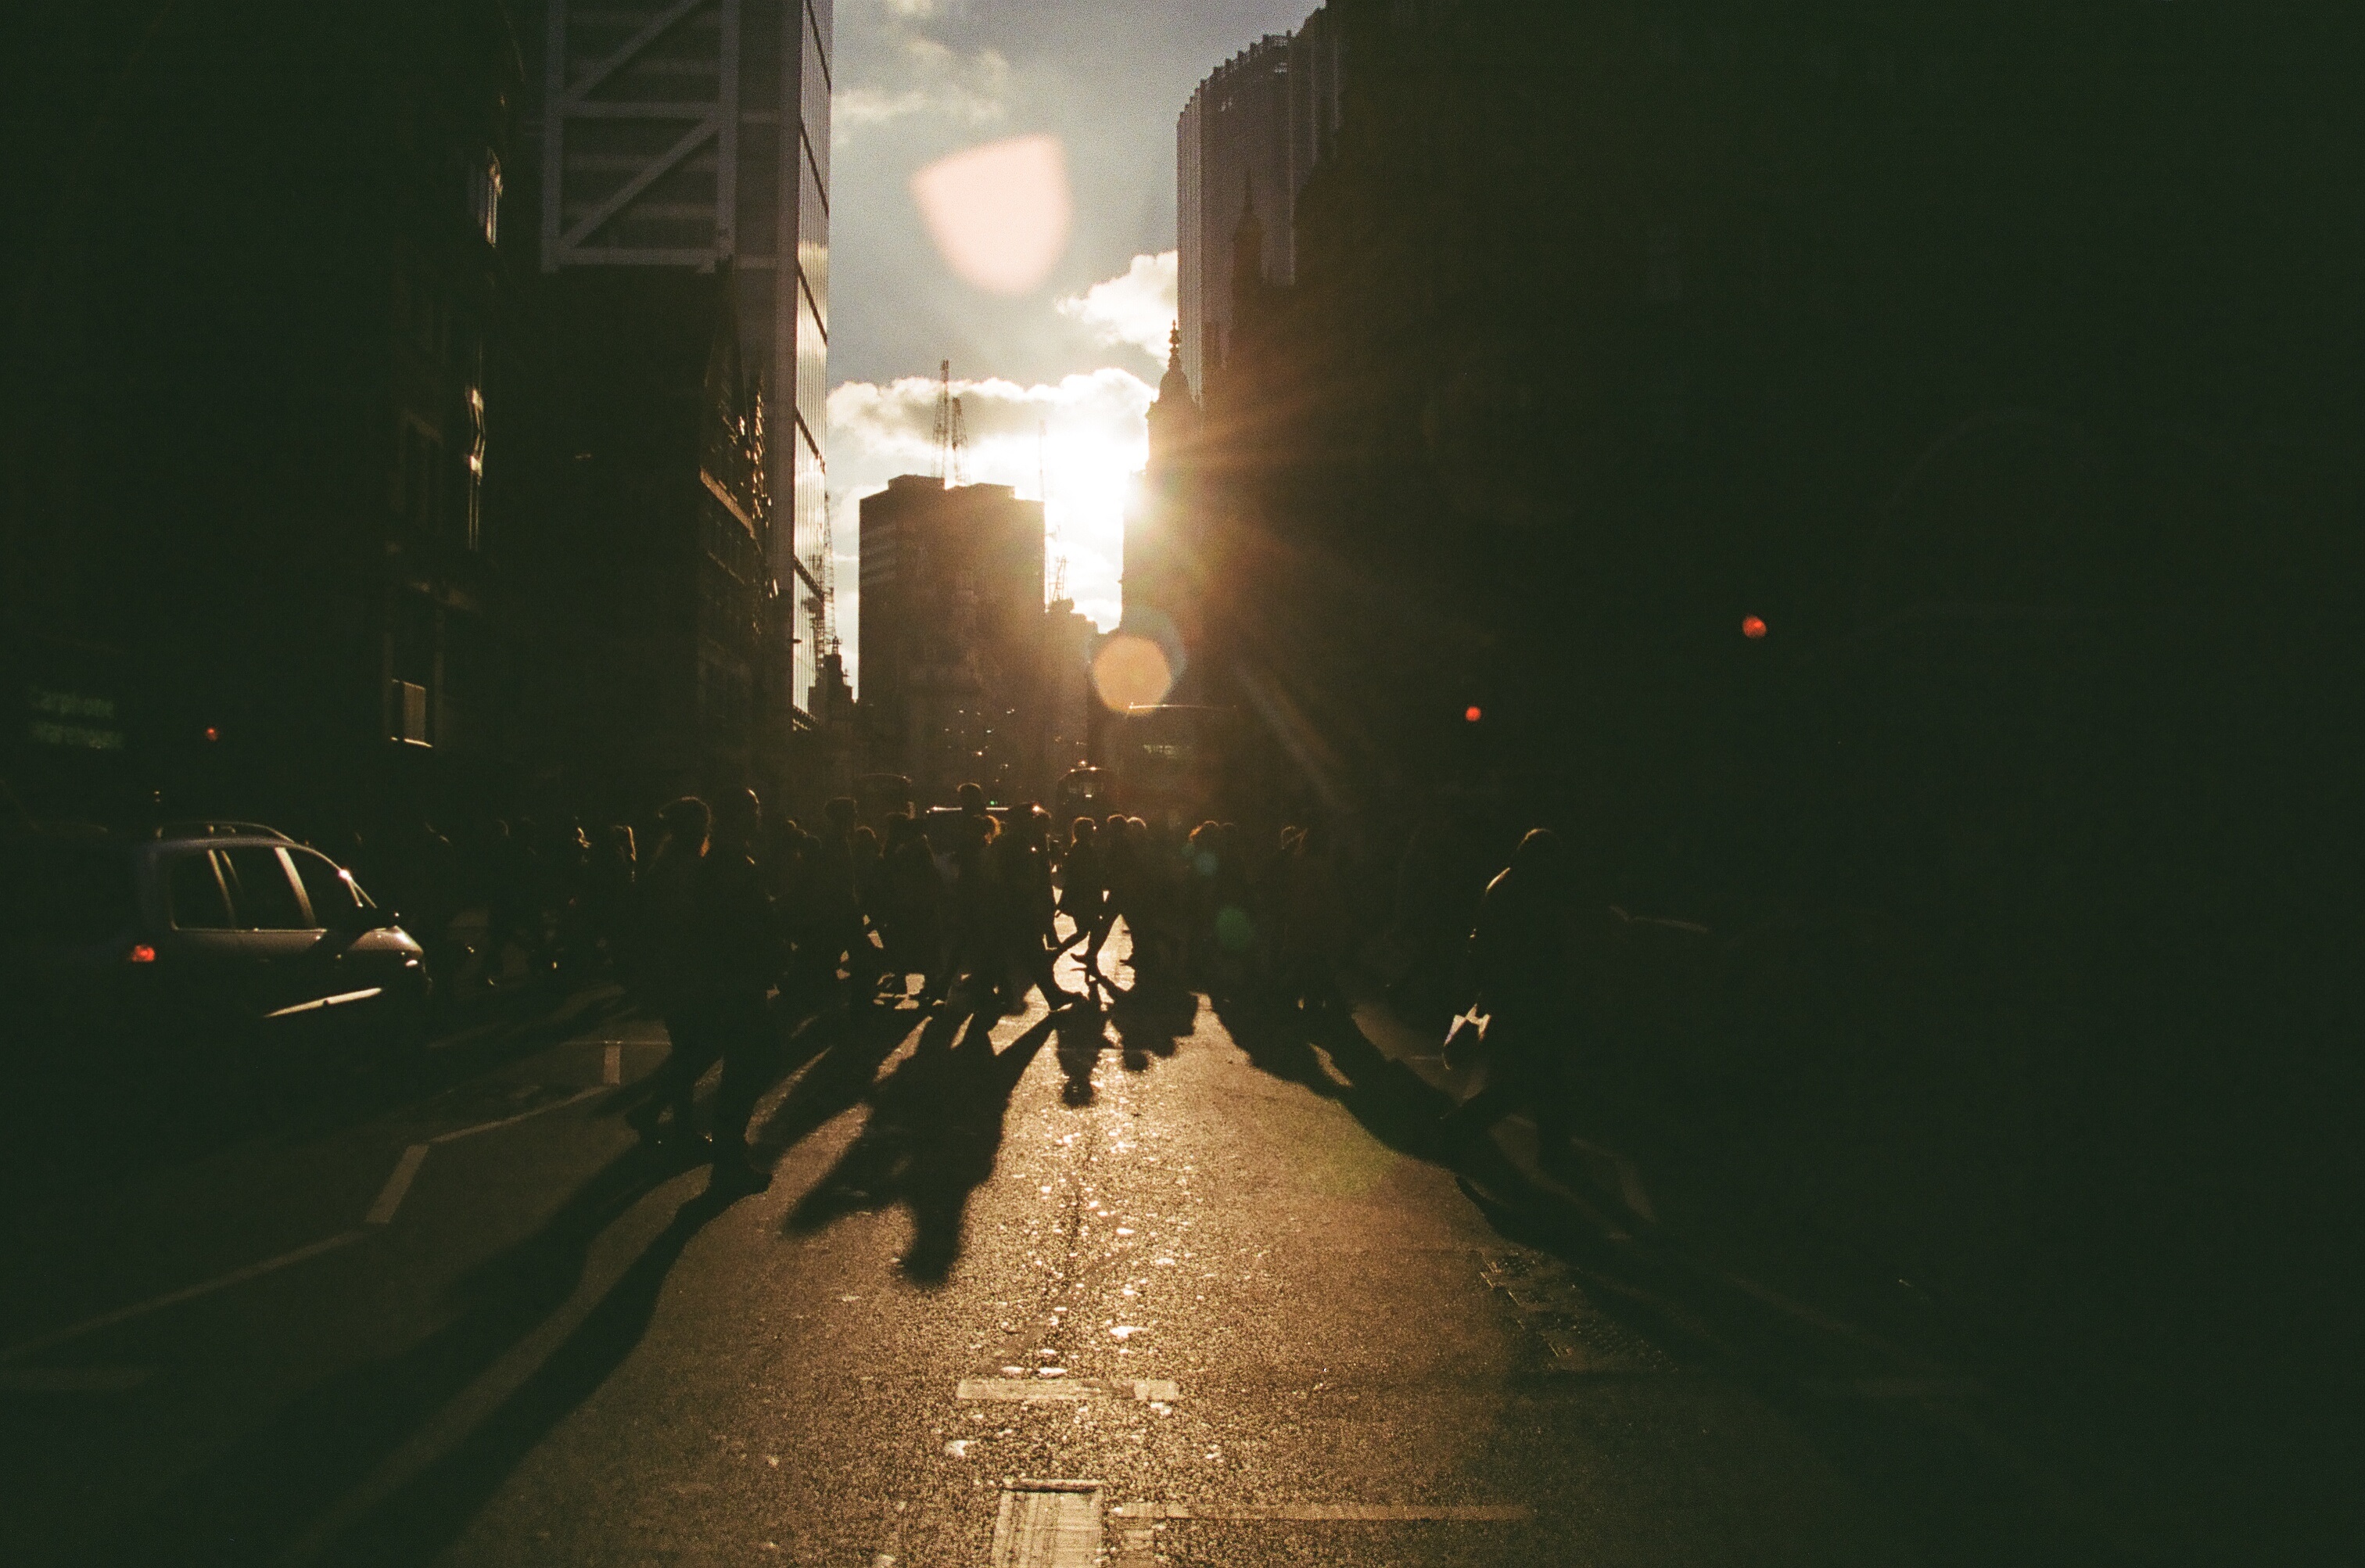
light, night, sunlight, morning, evening, weather, darkness, lighting, infrastructure, atmospheric phenomenon, atmosphere of earth